165 West 57th Street

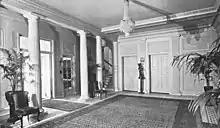
Entrance foyer

Galy Russian Art Gowns moved into the building in 1930. The Chalif School had moved out of the building by 1932 or 1933. In October 1934, the Harlem Savings Bank took over the building through foreclosure. Amos Chalif said the bank providing a mortgage loan for the building and several nearby structures had gone bankrupt. Afterward, the building was occupied by Galy Russian Art Gowns, as well as the Vanity Fair Theater Restaurant and Georgian Hall. These tenants had moved out by 1937 and the building remained empty for the next five years. Documents from February 1939 indicate that the Harlem Savings Bank was planning to convert the second story into a 222-seat auditorium. At the same time, an arcade with an iron balcony was installed at the ground story.